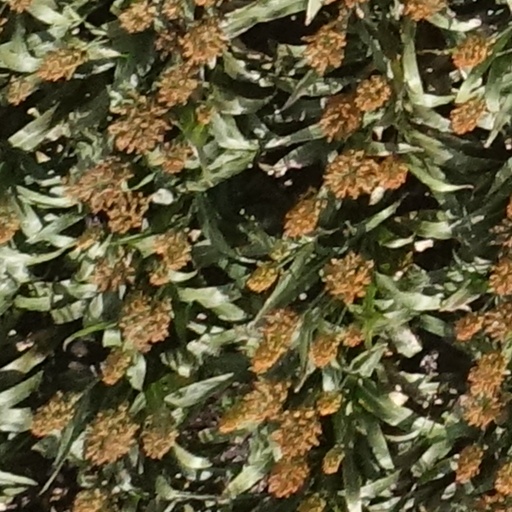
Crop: sorghum